Frejat

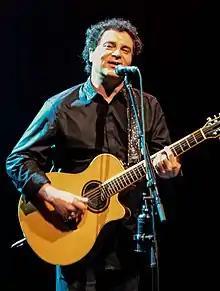
Frejat in March 2018

Roberto Frejat, better known as Frejat (born May 21, 1962) is a musician, composer, singer and co-founder of the band Barão Vermelho.